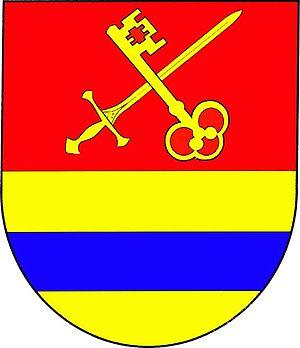
Dříteč est une commune du district et de la région de Pardubice, en République tchèque. Sa population s'élevait à 458 habitants en 2018.